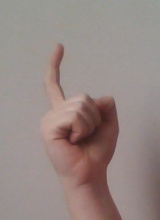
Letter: ra